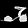
Label: Sandal